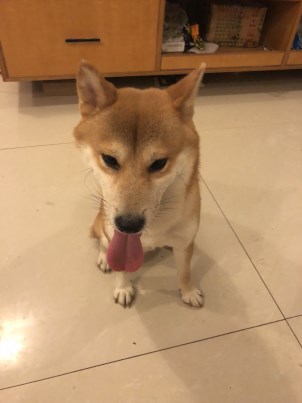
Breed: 1043-n000001-Shiba_Dog